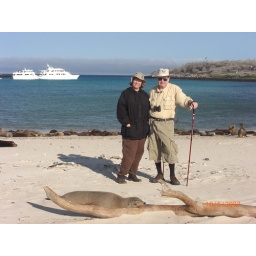
CIMG1934 dle me beach w s lions boat in cove